Pawura

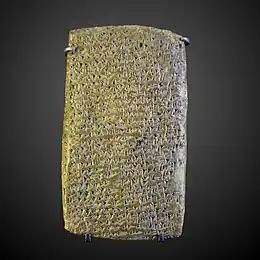
Amarna letter EA 362 (Reverse), photographed at the Louvre. Pawura is referenced near the end of the letter. (very high-resolution expandable photo)

Pawura, and also: Pauru, Piwure, Puuru/Puwuru was an Egyptian official of the 1350–1335 BC Amarna letters correspondence. As mentioned in letter no. 171, he was also an Egyptian "archer–commander". In letter no. 289 he is called an ""irpi"–official". In Egyptian his name means 'the Great One', ("Pa-wr"/"Pa-ur")(letter EA 287:45-"1.-Pa-Ú-Ru")